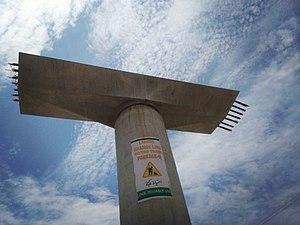
Le Métro de Lahore est un réseau de transport en commun de type métro projeté dans la ville de Lahore au Pakistan.